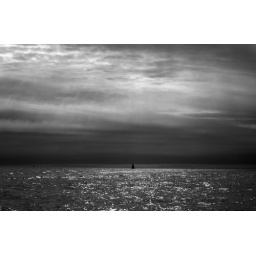
A high dynamic range (HDR) composite shot of sunset on the pacific ocean just off the California coast by LAX.